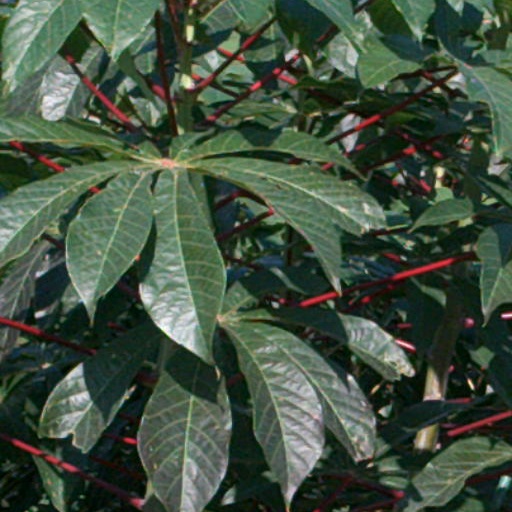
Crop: cassava